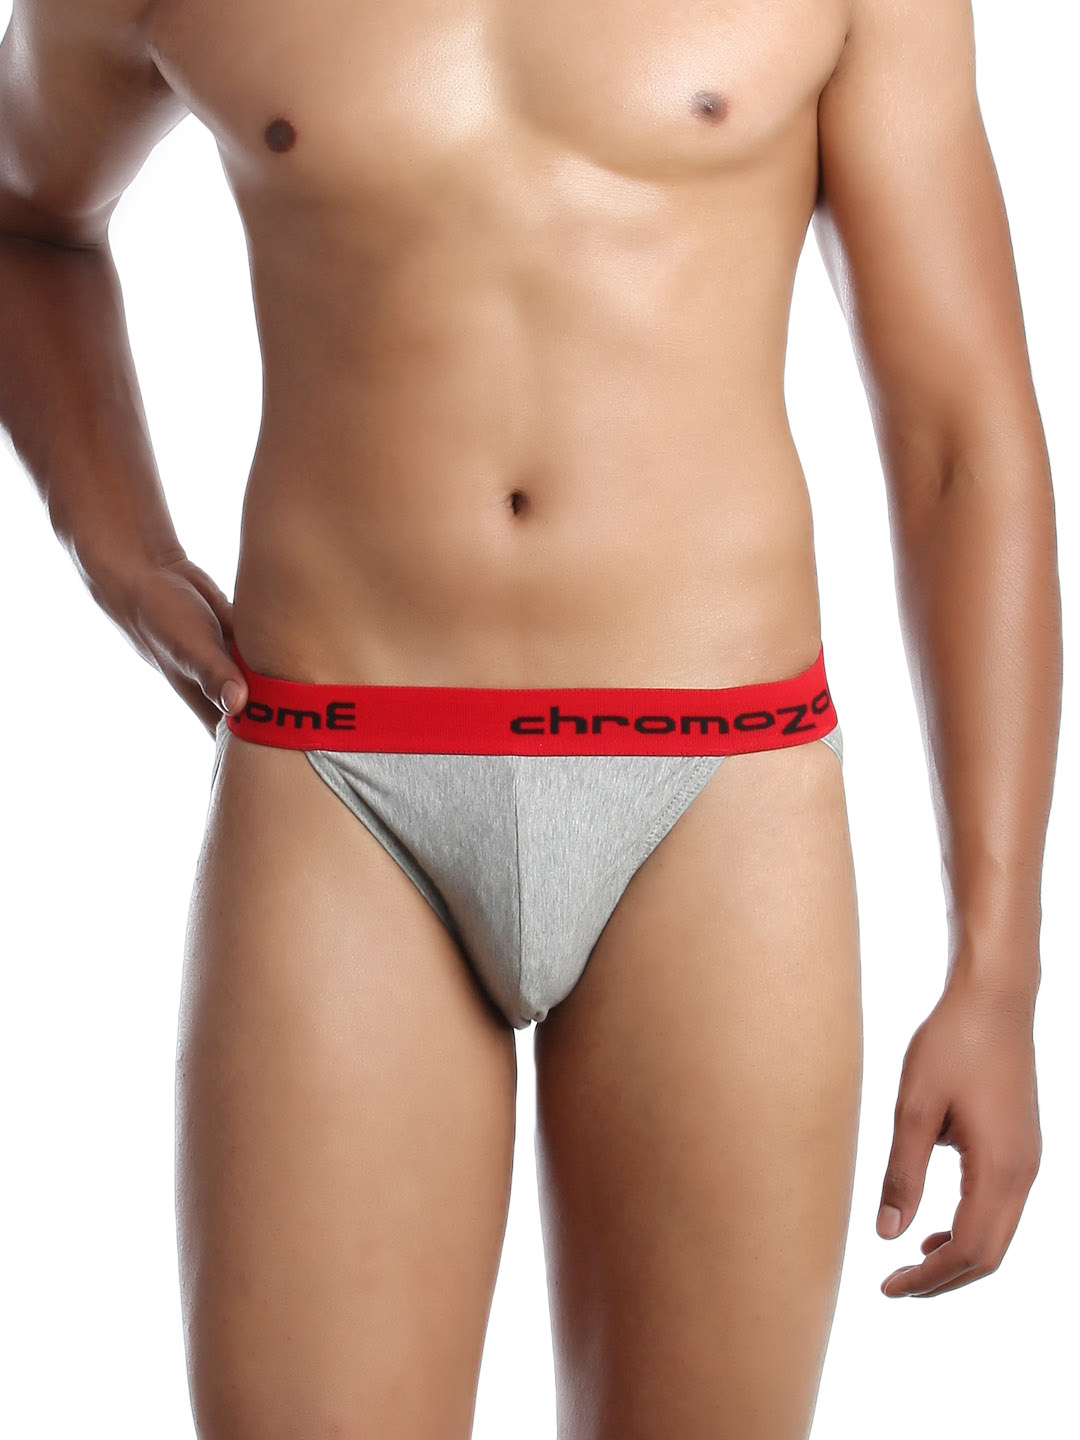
Chromozome Men Grey Briefs
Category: Apparel / Innerwear / Briefs
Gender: Men
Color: Grey Melange
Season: Summer 2016
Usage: Casual